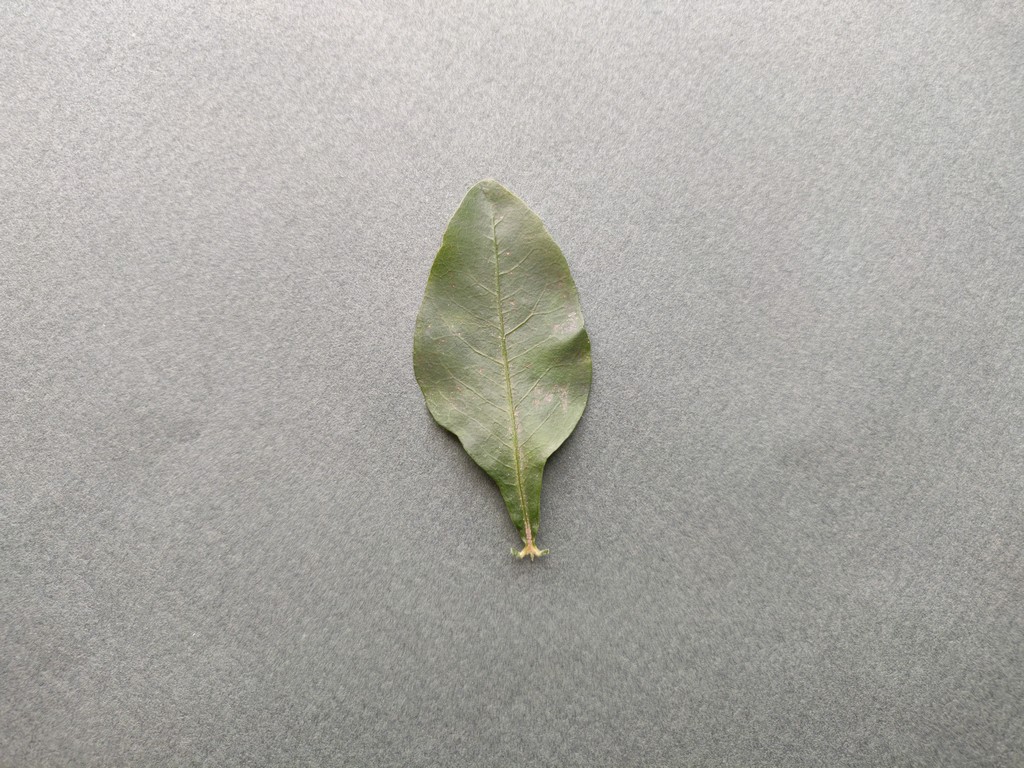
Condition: Healthy
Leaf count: single
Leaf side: front